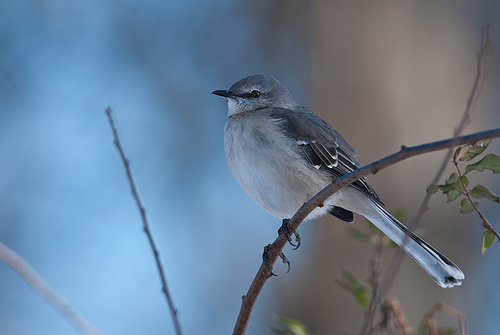
a small brown bird with white undertail coverts.
this is a grey bird with dark grey wings and a black pointy beak.
a smaller sized bird that has an all light gray belly, a darker gray backside, a short black beak and white tipped feathers.
a small, rounded bird in shades of grey: lighter on the breast and belly, darker on back and wings, with a short, pointed black beak.
this bird is brown and white in color with a small beak, and brown eye rings.
this particular bird has a white belly and breast with dark gray secondaries
this bird is white with black and has a very short beak.
this bird has a white belly and breast, black wings outlined with white tips, and short, pointed black beak.
this small bird has a beautiful ocean blue belly, short pointed black beak, and black and white primaries.
this bird has a light gray breast, white and black retrices and a short, black bill.
Species: Mockingbird